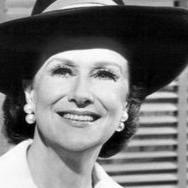
Age: 56